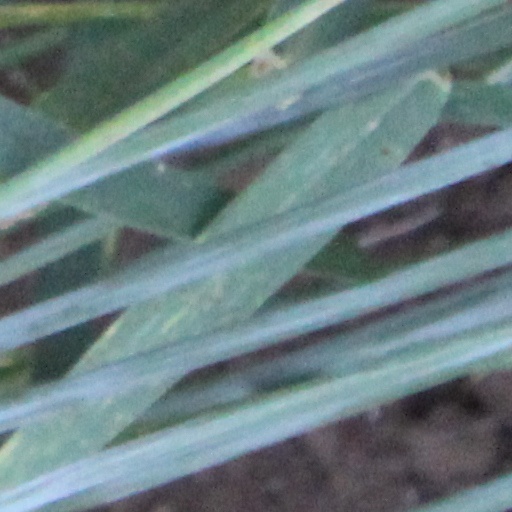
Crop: wheat